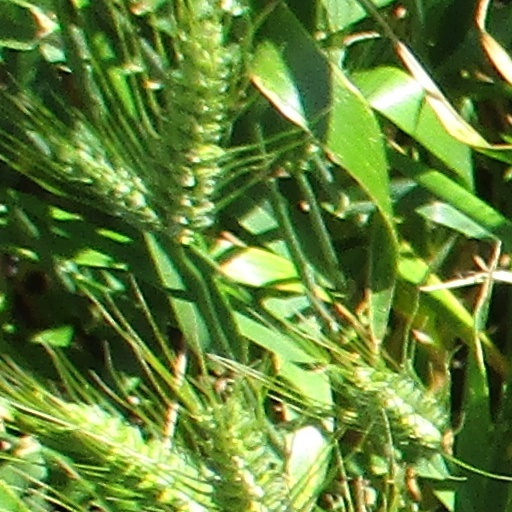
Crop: wheat